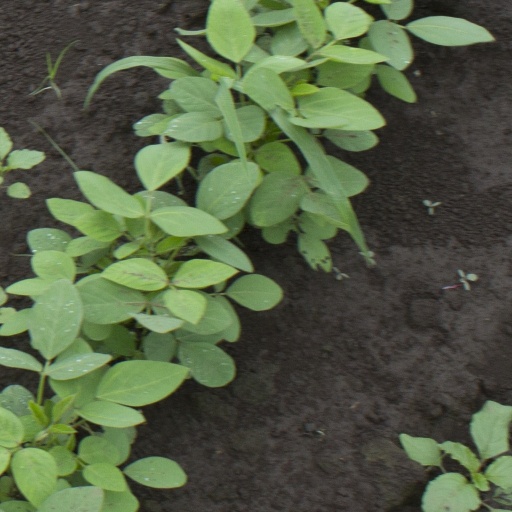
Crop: soybean